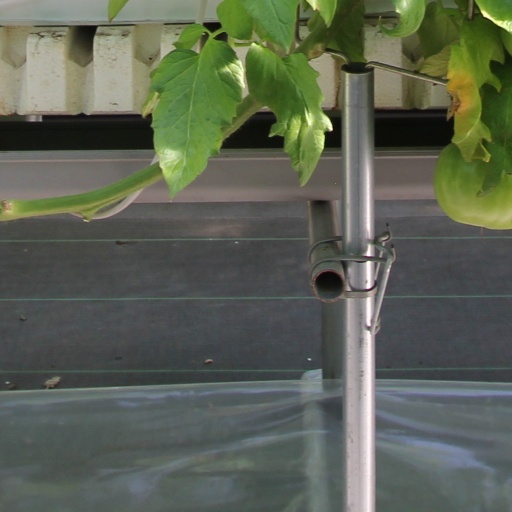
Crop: tomato